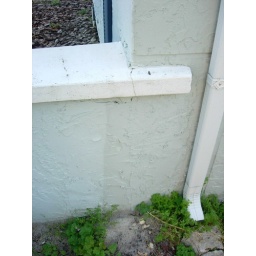
Yard walls coming away from building is from improper footings holding the yard wall in place